First Choice Airways

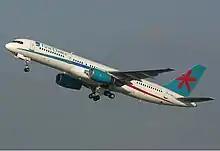
A First Choice Boeing 757-200 in 'Starfish' livery taking off at Manchester Airport in 2005

The head office was located in the First Choice House in Crawley, West Sussex. When First Choice was an independent airline, 450 employees worked there. After the merger with Thomsonfly, TUI moved employees out. The final 70-80 employees were relocated to the former Air 2000 offices at Gatwick Airport.